2011 New South Wales state election

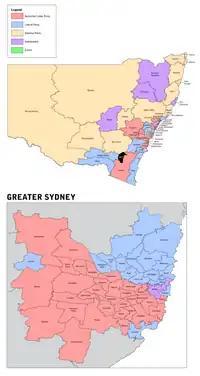
New South Wales electorates by party before the election

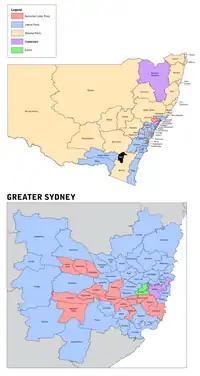
New South Wales electorates by party after the election

The centre-left Labor Party, led by Premier Kristina Keneally, and the centre-right Liberal Party, led by Leader of the Opposition Barry O'Farrell, were the two main parties in New South Wales. In the 2007 state election, of 93 seats total, Labor won 52 seats, the Liberals won 22 seats and the Nationals, led by Andrew Stoner, who are in coalition with the Liberals, won 13 seats. Six seats were retained by independents. Smaller parties which hold no seats in the lower house but achieved significant votes in 2007 include The Greens and the Christian Democratic Party.